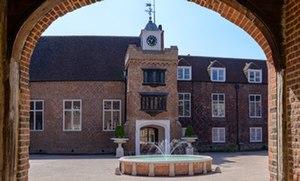
Fulham Palace est la maison de campagne des évêques de Londres du XIᵉ siècle à 1975. Situé dans le quartier londonien de Fulham, au Royaume-Uni, il est de nos jours un musée.